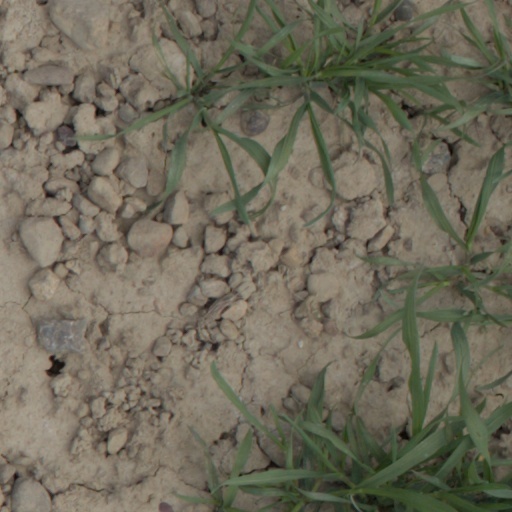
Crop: wheat